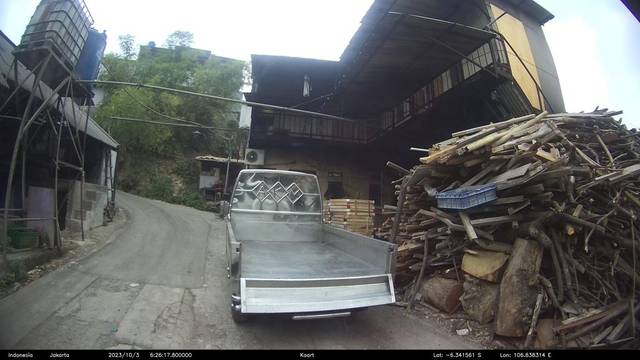
Region: Indonesia
Coordinates: -6.342, 106.838